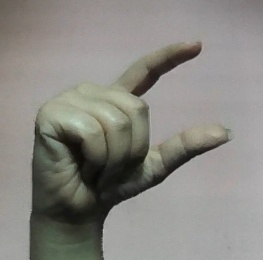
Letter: dal